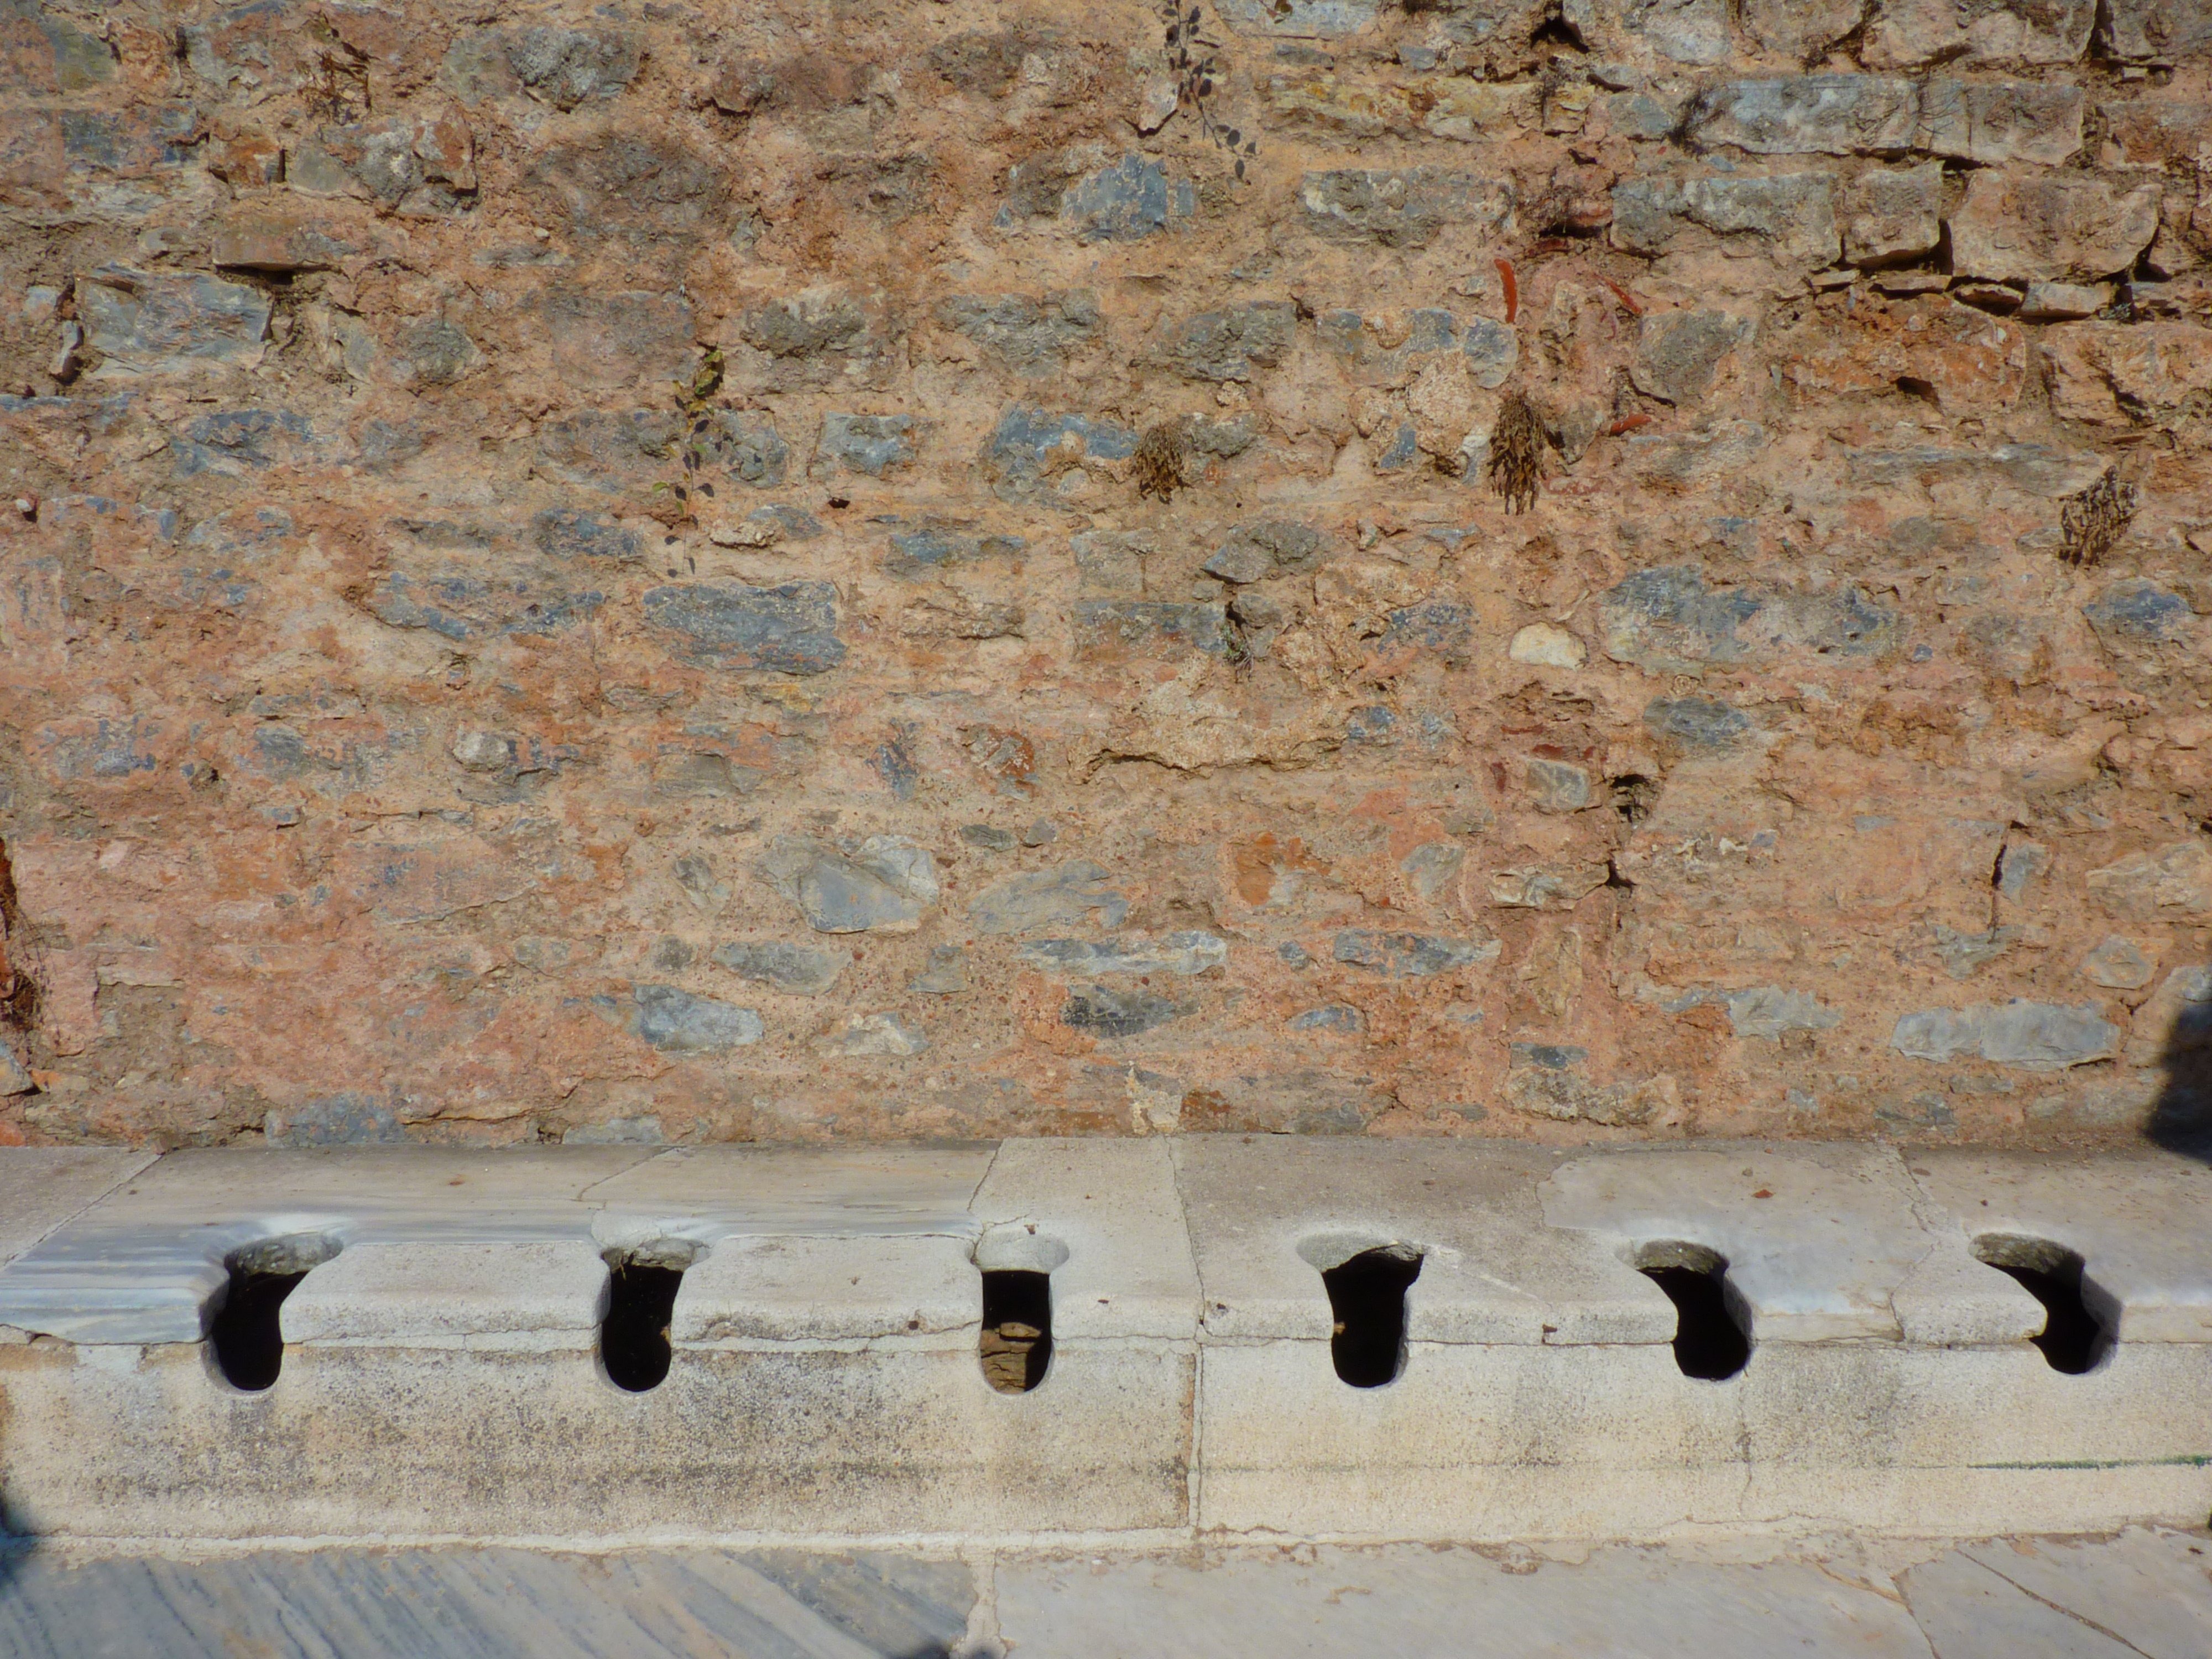
rock, wood, floor, wall, stone wall, ruin, brick, material, weltwunder, site, brickwork, antiquity, ancient times, flooring, asia minor, ephesus, seven wonders of the world, sanitary facilities, greek town, ancient history, temple of artemis, latrines, ionia